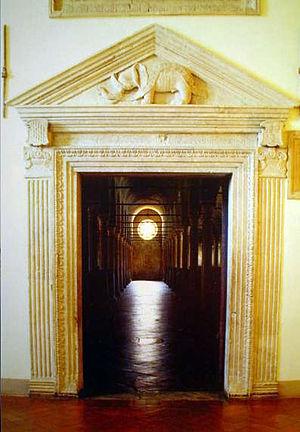
Domenico Malatesta Novello, aussi appelé Novello Malatesta, né à Brescia le 5 août 1418 et mort à Cesena le 20 novembre 1465, est un condottière italien, fils de Pandolfo III Malatesta.